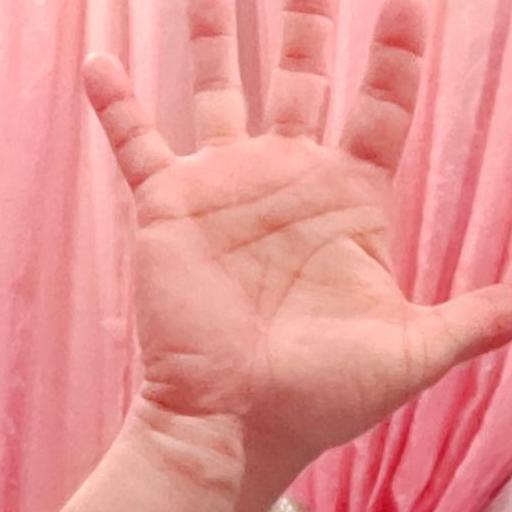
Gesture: palm